Gans zu Putlitz

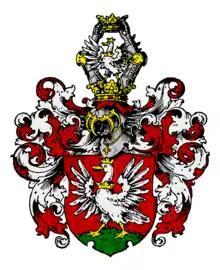
The coat of arms displaying a goose, the family symbol with Gans meaning goose.

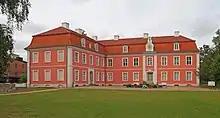
Wolfshagen Manor, until the Soviet expropriation in 1945 held by the family.

The Gans Edle Herren zu Putlitz (Edle Herren = noble lords, until 1919 a title, it became a part of the official surname with the transformation of most noble titles into surname elements to be ignored at alphanumerical sorting) is a German noble family belonging to the Uradel ('ancient nobility') of the March of Brandenburg, and was one of the most influential families in the Prignitz region, especially during the Middle Ages. The first documentary reference to the family appears in the reign of Emperor Frederick Barbarossa, in about 1178 with Johannes Gans, titled „baro“ (baron) in the text.